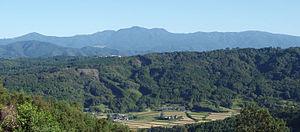
Le mont Amagi est un stratovolcan situé au centre de la Péninsule d'Izu de la préfecture de Shizuoka au Japon, formant la limite entre les villes d'Izu et Higashiizu. Il est également désigné comme la chaîne de montagnes Amagi.